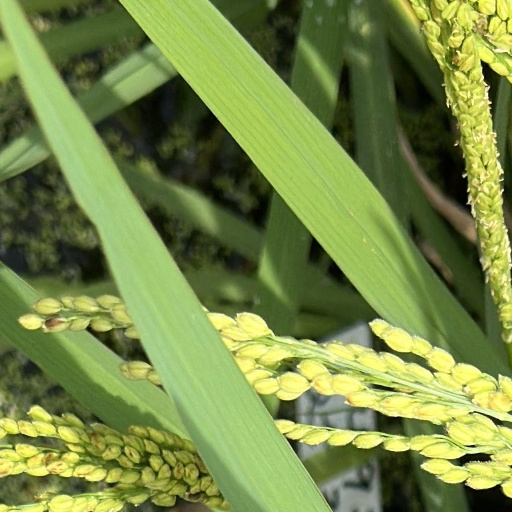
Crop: rice